Horse logging

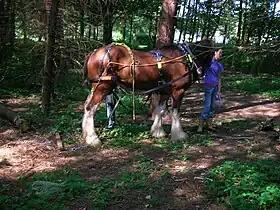
A logger with a Clydesdale horse in Scotland

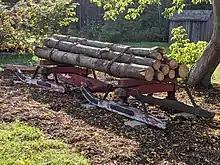
Logging sleds were instrumental in logging areas in northern climates that required transport through snow and ice.

Horse logging is the use of horses or mules in forestry. In the modern industrialized world, it is often part of sustainable forest management.